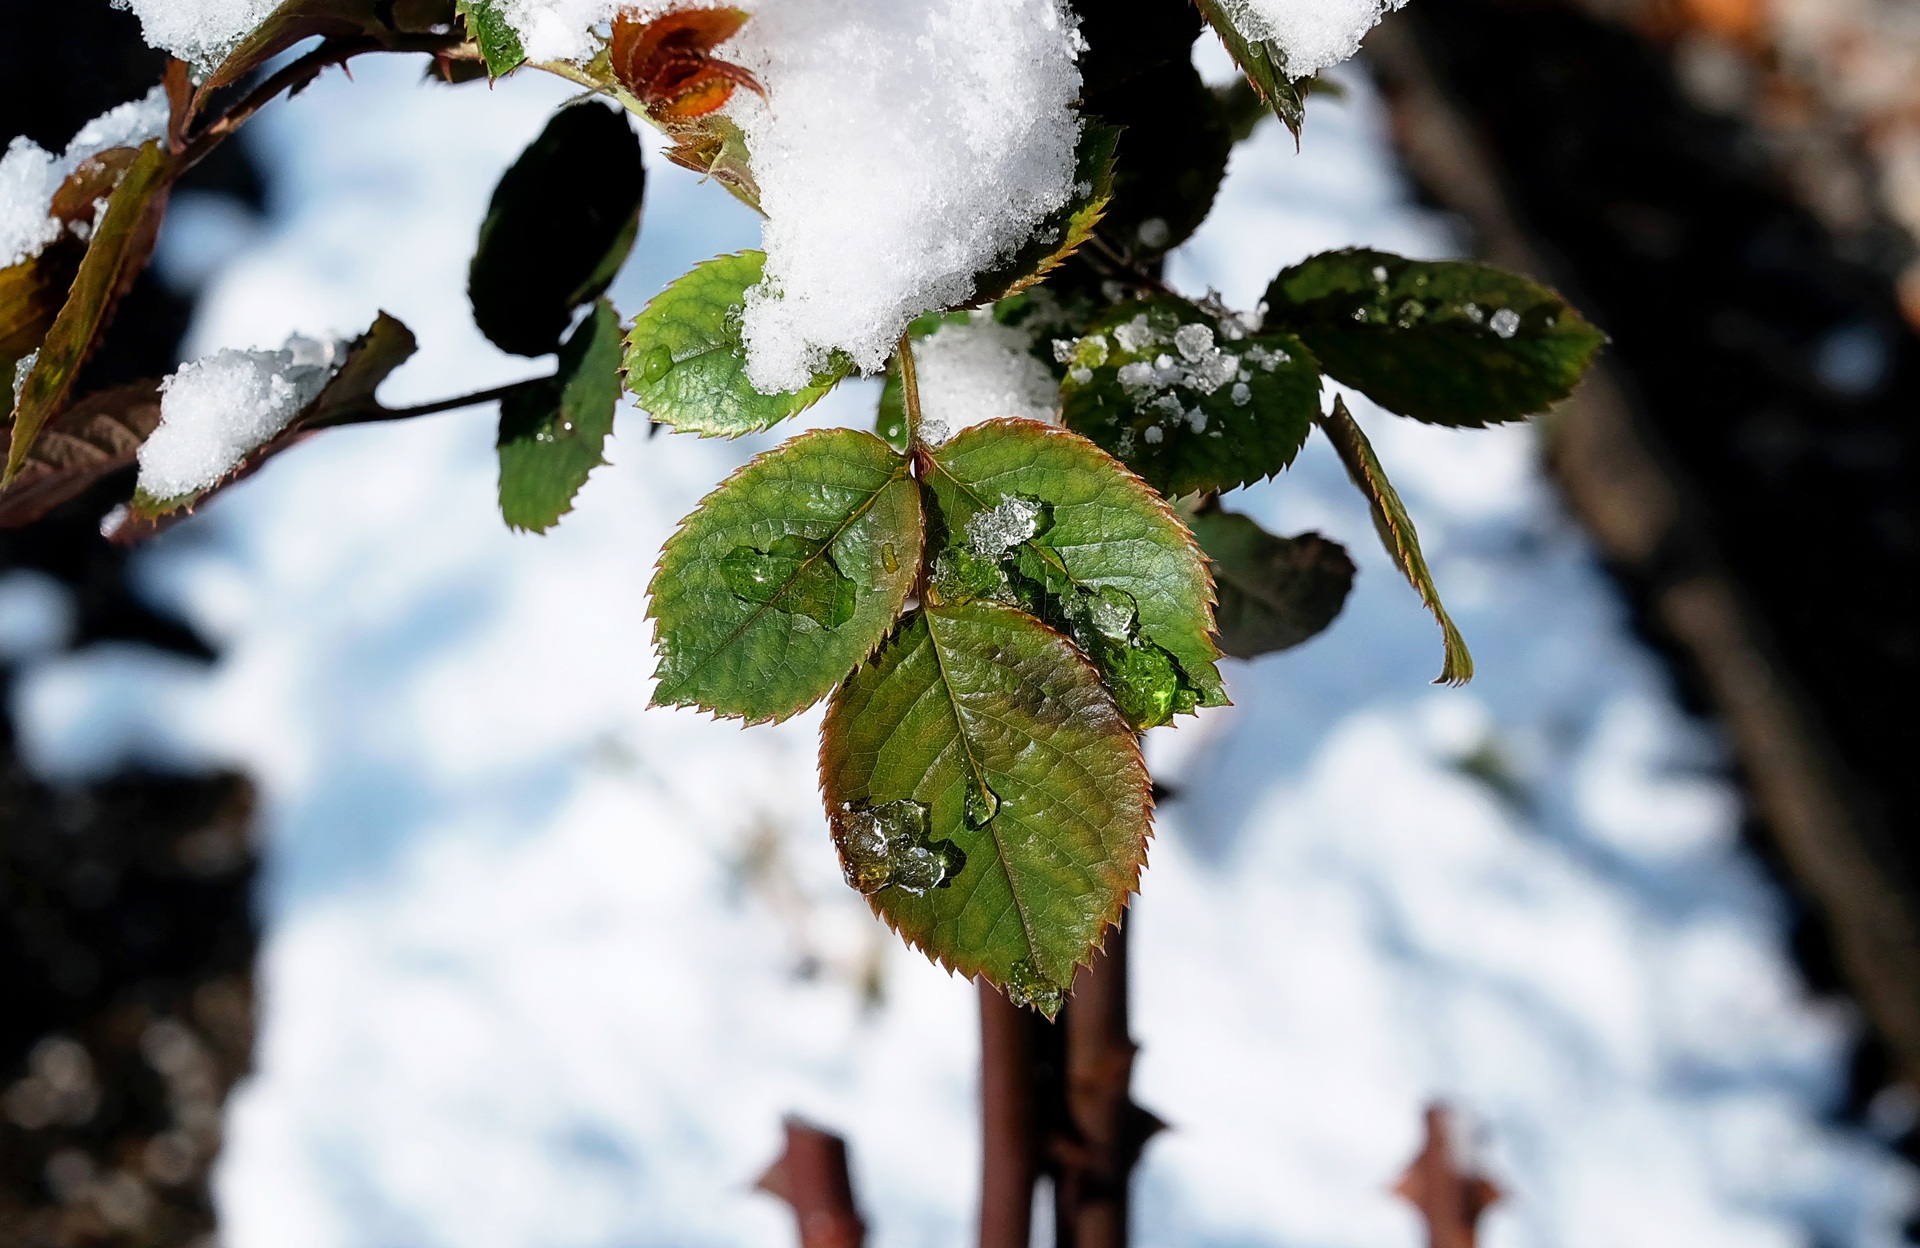
tree, nature, branch, blossom, snow, winter, plant, sunlight, leaf, flower, frost, spring, green, produce, autumn, weather, botany, flora, season, drip, close up, leaves, rose petals, macro photography, crystals, flowering plant, woody plant, land plant